Bread in Europe

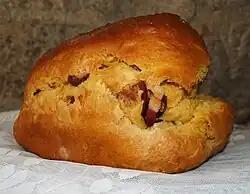
Folar de Chaves

In Latvia, rye bread has been a national food staple for centuries and is included in the Latvian Culture Canon. The bread is similar to a Russian or German black bread and is made from coarse rye flour, malt and caraway seeds and traditionally baked in a wood-fired oven. The leftover rye bread is used to make the layered rye bread dessert. Another popular type of bread is sweet and sour bread made from finely ground rye flour and caraway seeds. Fried rye bread with garlic and mayonnaise is often served as a starter in restaurants and bars. White bread was considered a delicacy and was only eaten on festive occasions.